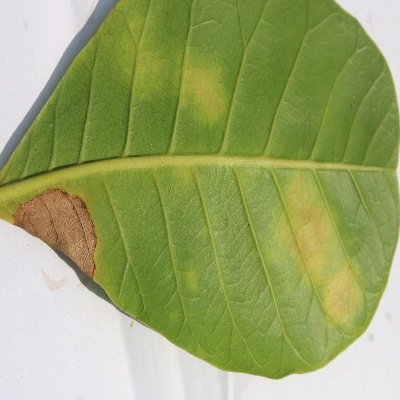
Crop: Cashew
Condition: anthracnose